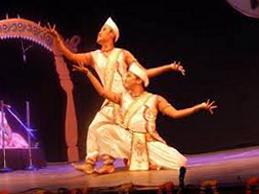
Dance form: sattriya